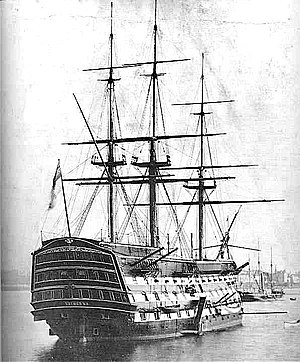
Royal Navys historie / Krige med Spanien, Frankrig og USA 1690-1815 / Den franske revolution og napoleonskrigene (1793-1815)
HMS Victory i 1884.
Royal Navys historie går tilbage til det 9. århundrede. Den Royal Navy som vi kender i dag blev formelt etableret i 1660 efter Karl 2. af Englands tilbagekomst til tronen. I 1707 blev Royal Navy underlagt Storbritannien efter unionen af kronerne mellem England og Skotland og blev sammenlagt med den noget mindre Royal Scots Navy.